Maurice Quinlivan

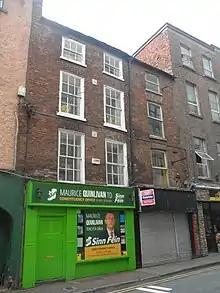
Quinlivan's office in Limerick

Maurice Quinlivan (born 1967/1968) is an Irish Sinn Féin politician who has been a Teachta Dála (TD) for the Limerick City constituency since the 2016 general election. He was appointed Chair of the Committee on Enterprise, Trade and Employment in September 2020. He was chosen as Sinn Féin's nominee for Mayor of Limerick, at the 2024 election.